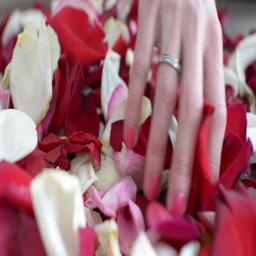
hand shakes ingredient red and white on the floor